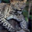
Label: leopard